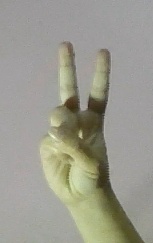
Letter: taa